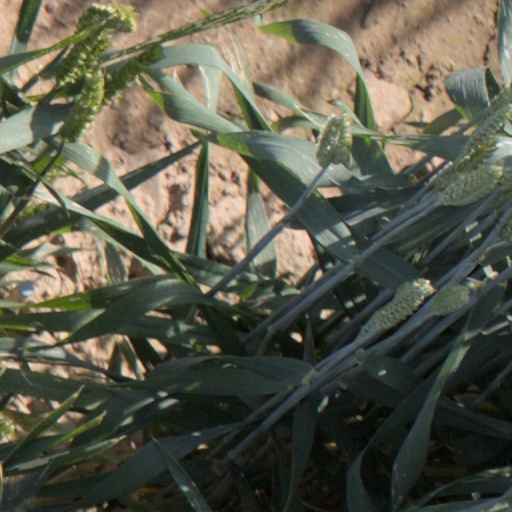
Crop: wheat